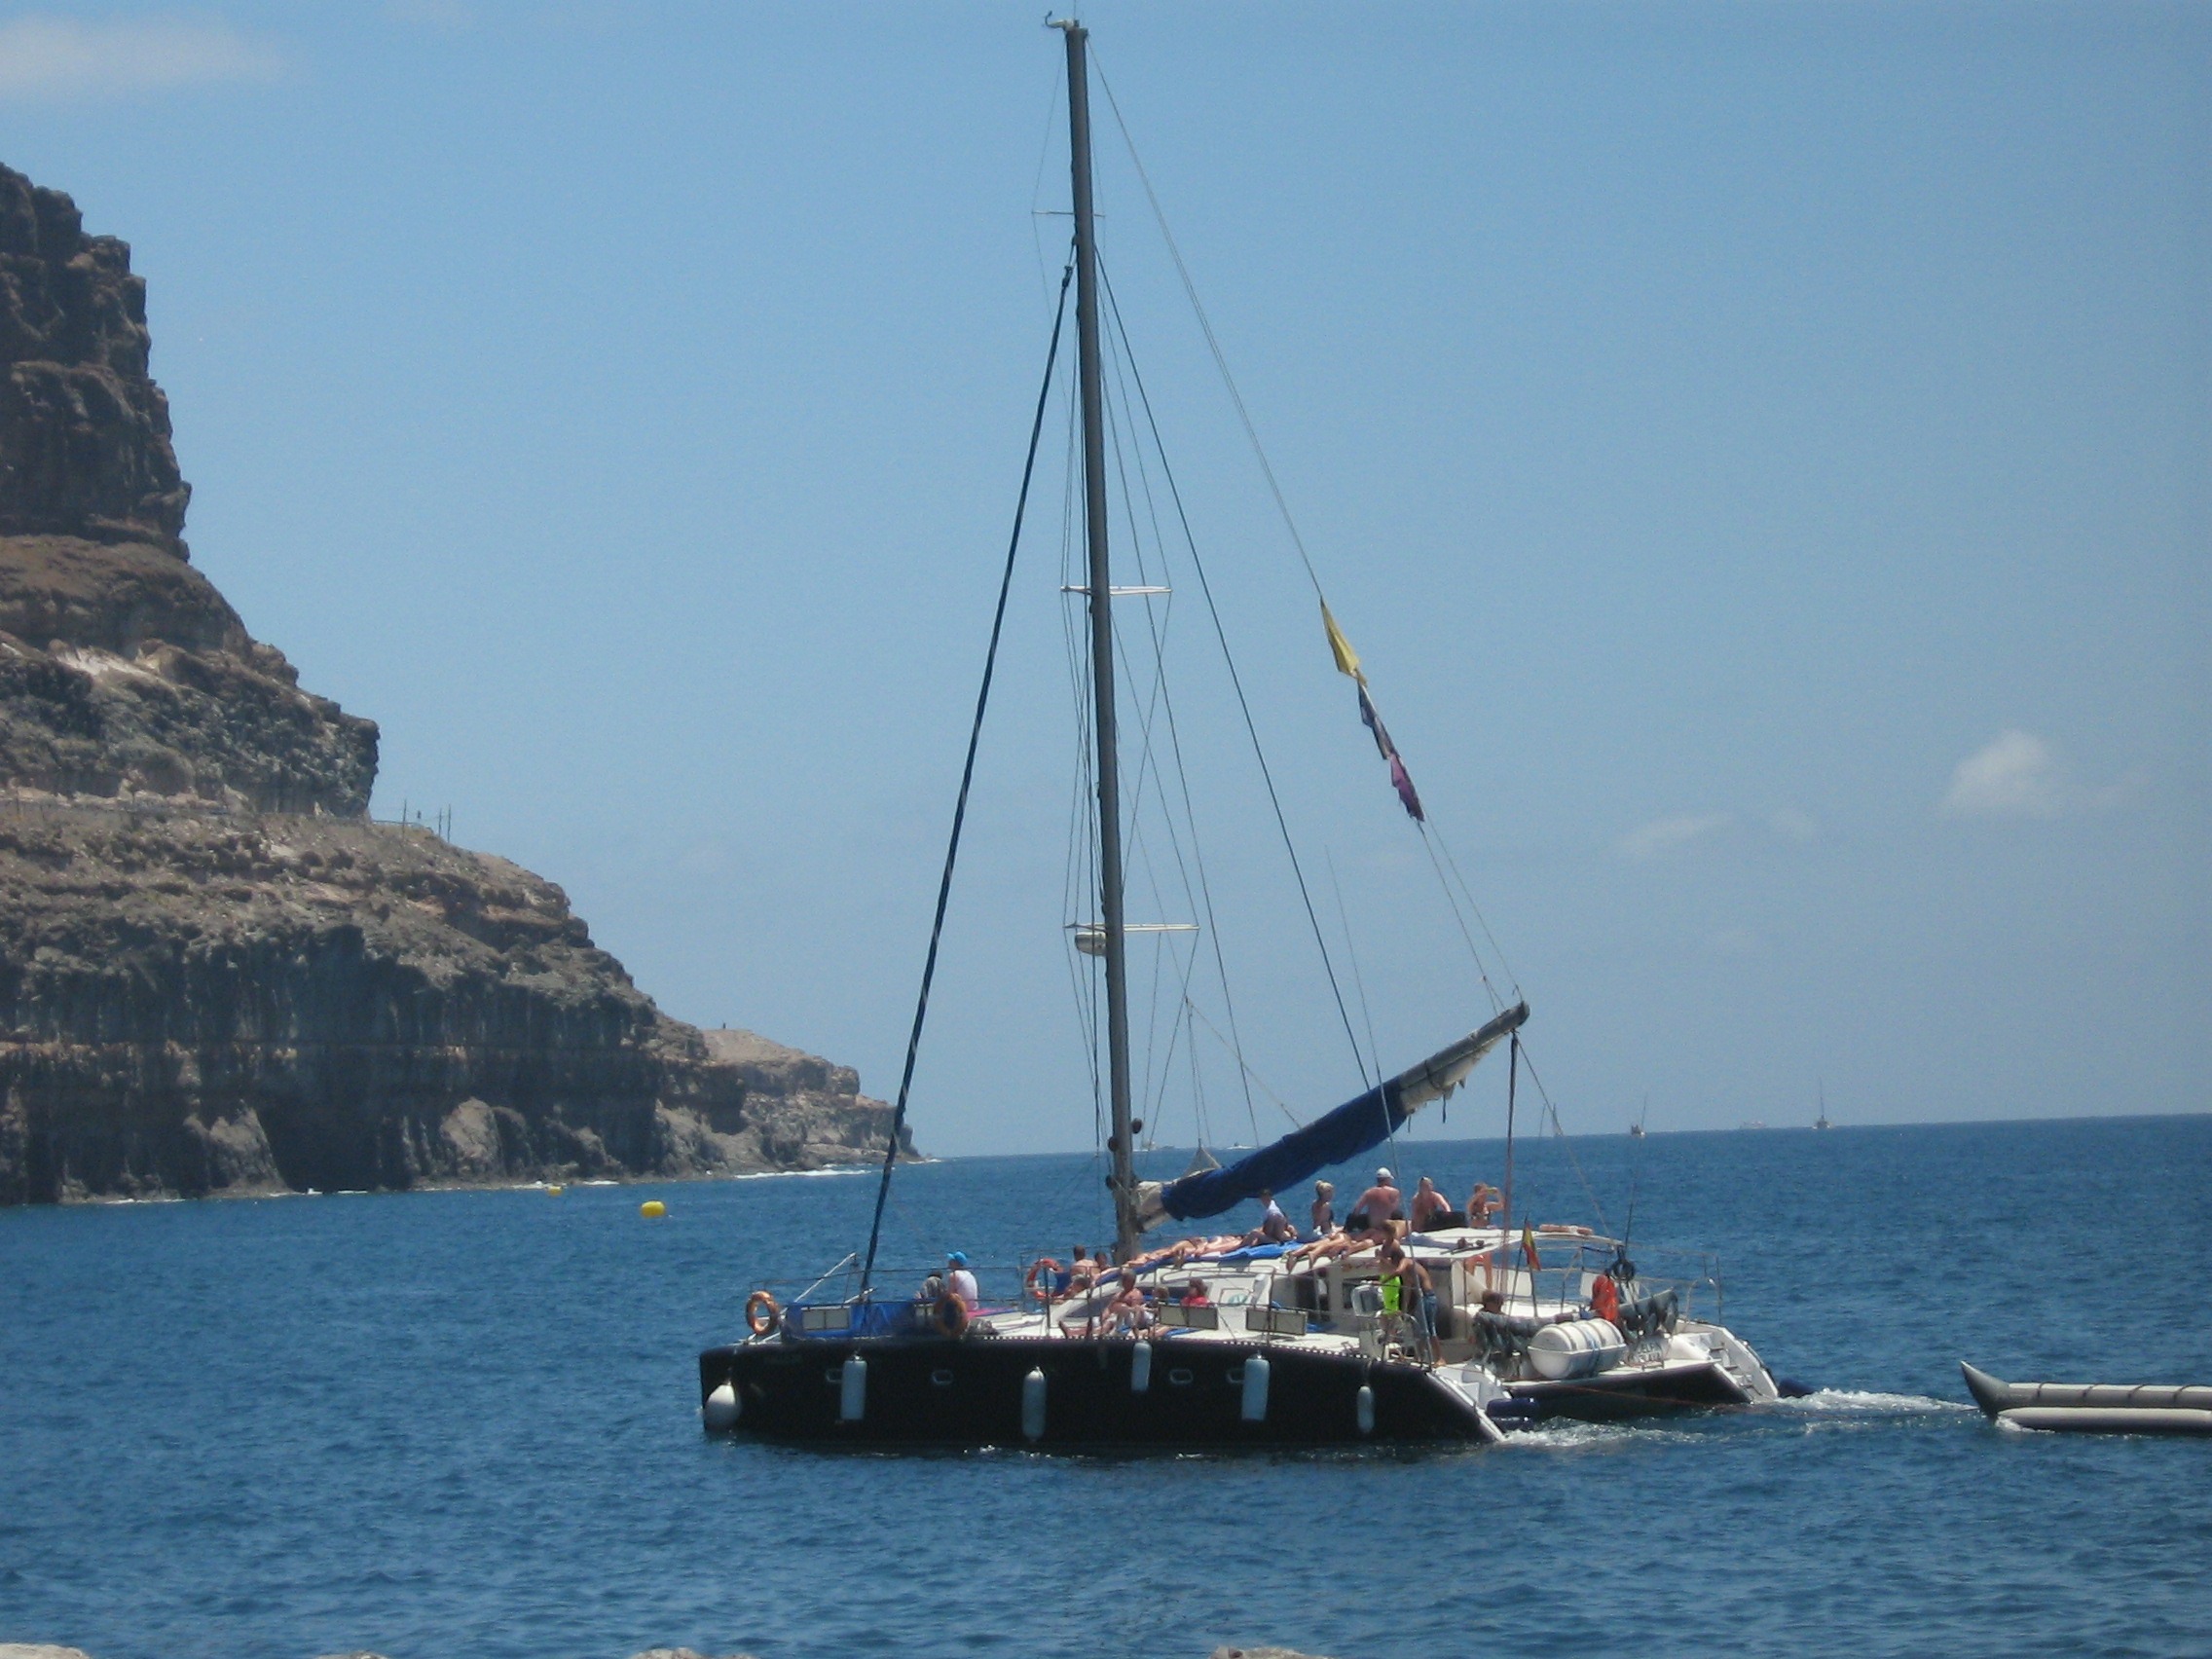
sea, coast, nature, boat, ship, vehicle, mast, sailing, yacht, bay, sailboat, sail, watercraft, schooner, sailing ship, canary islands